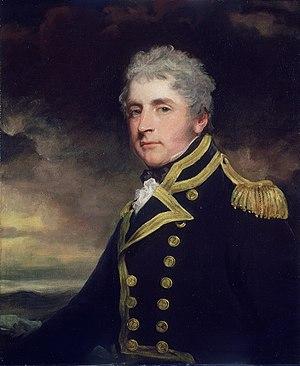
Henry Blackwood, 1ᵉʳ baronnet, est un amiral de la Royal Navy.